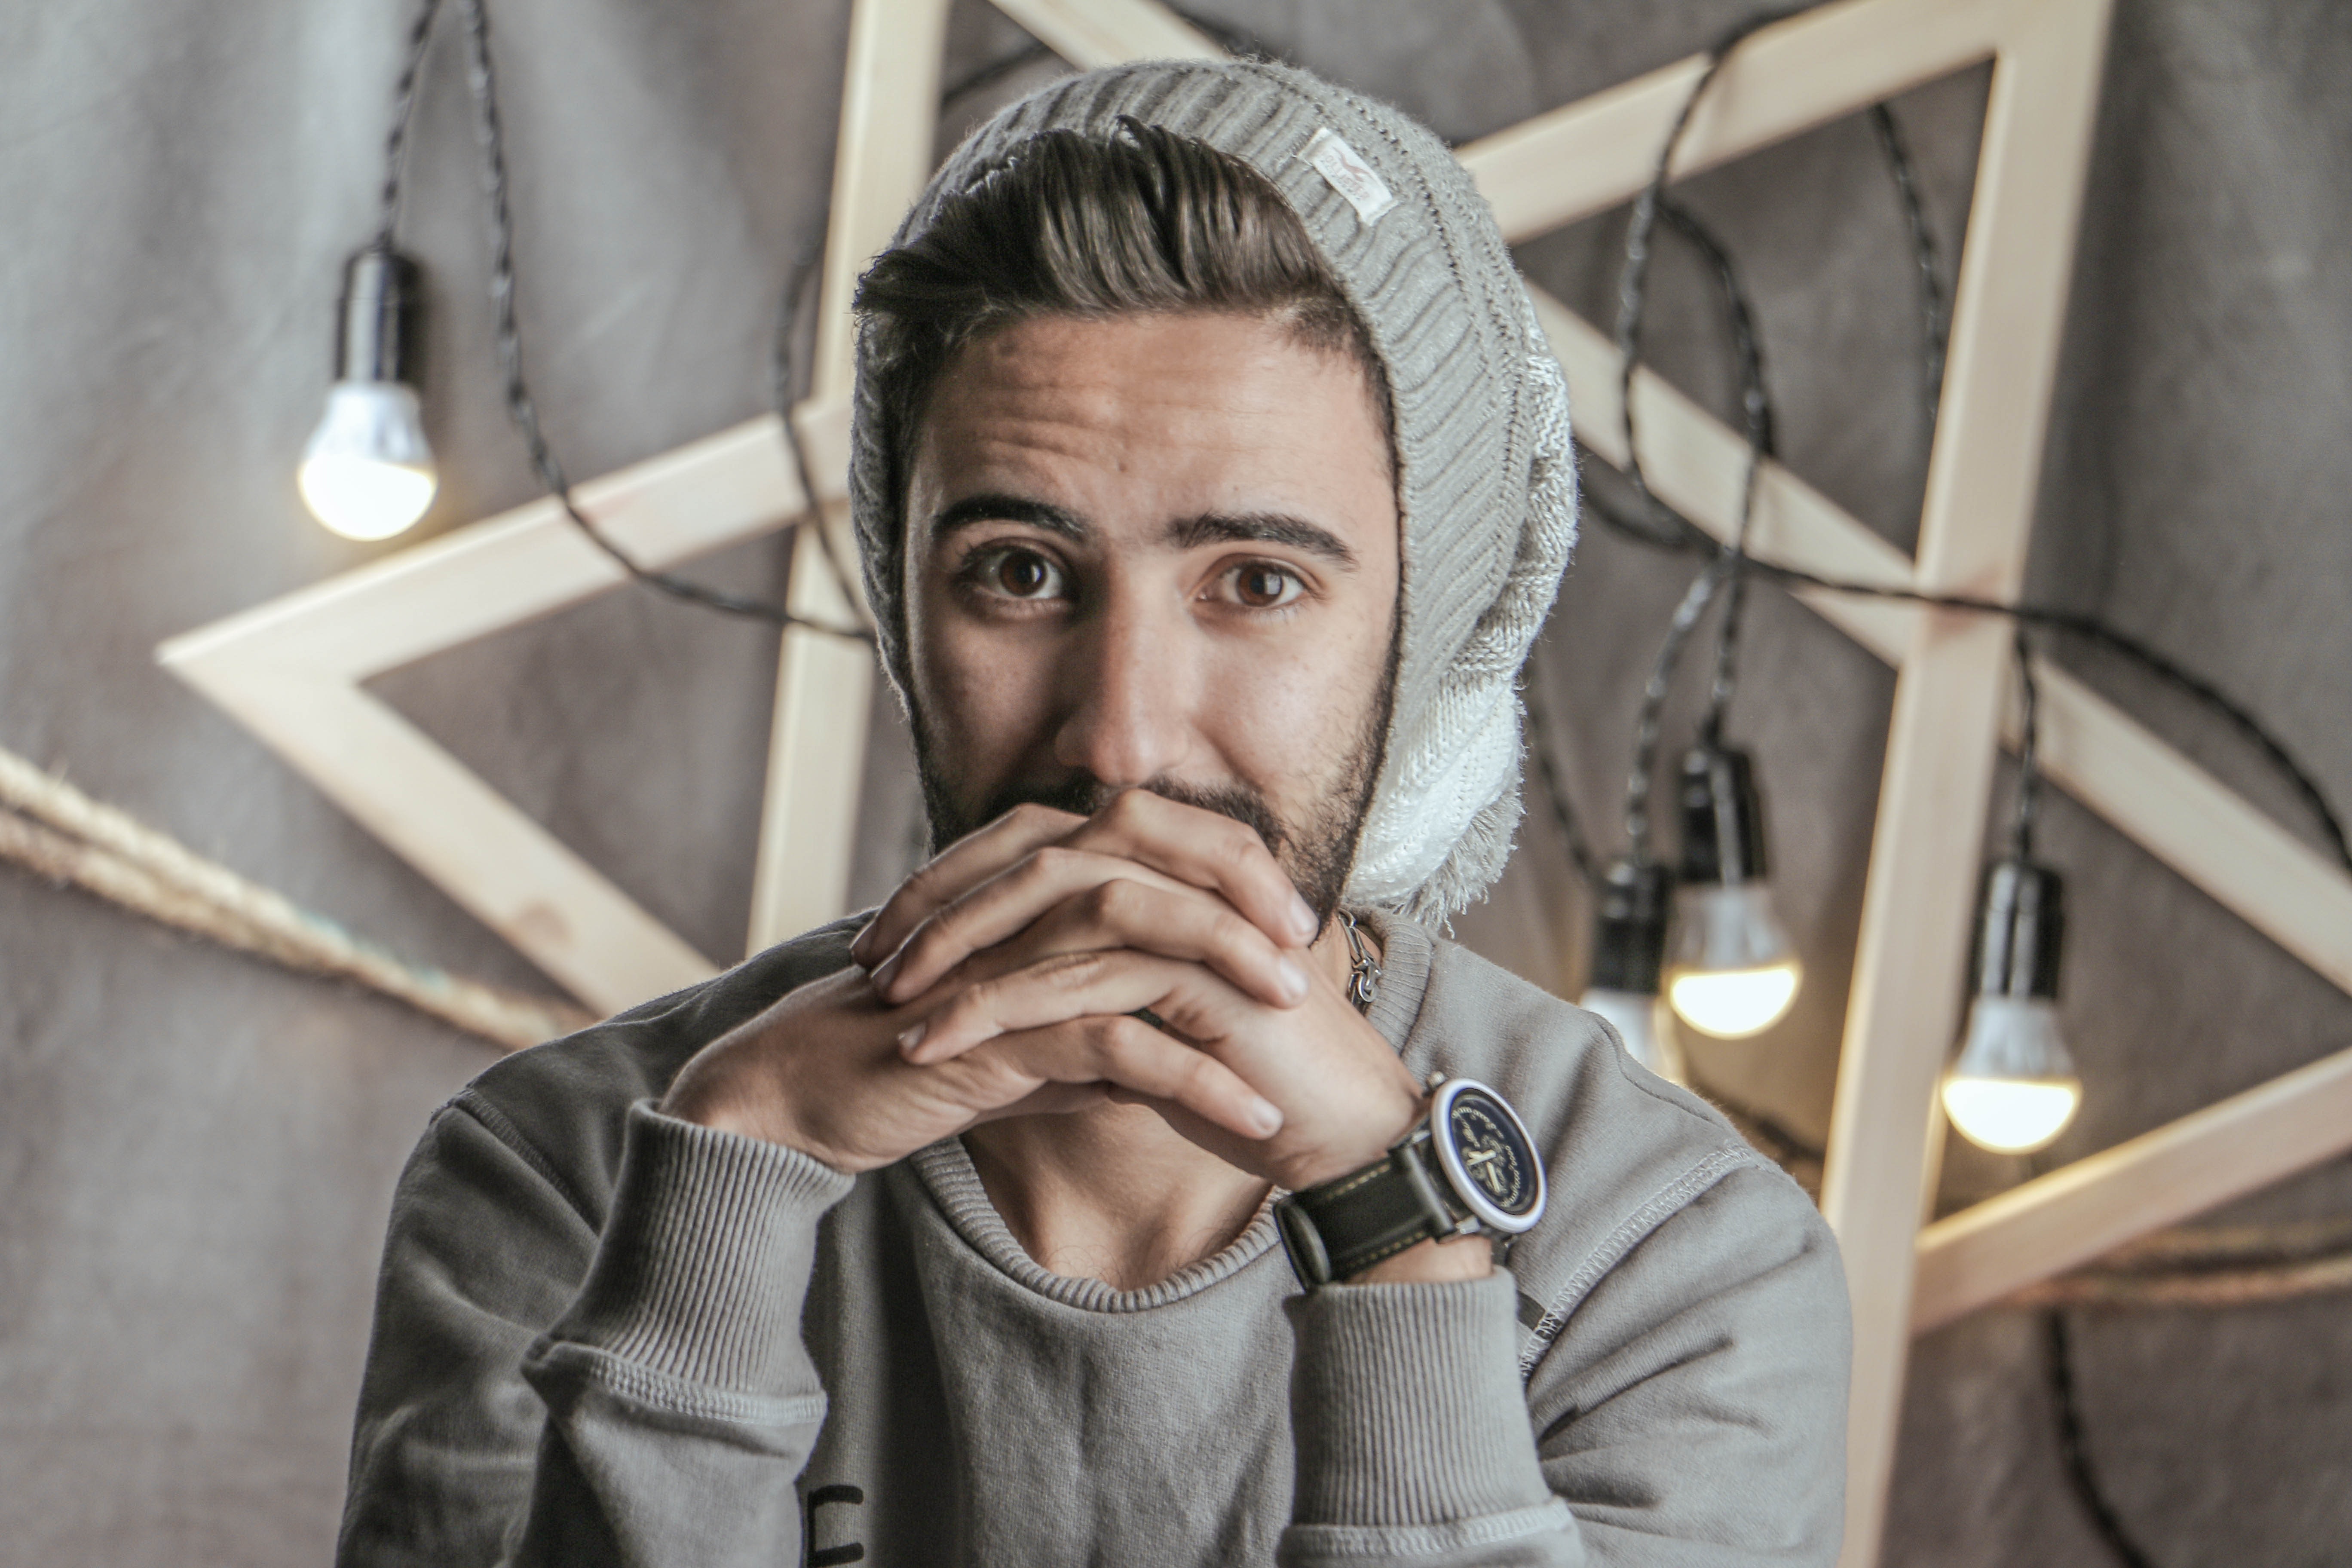
facial hair